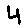
Label: 4